Ashley Parker Angel

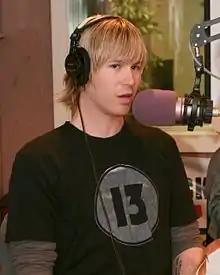
Angel in 2006

Ashley Parker Angel is an American musician and actor who rose to prominence as a member of the boy band O-Town. After the band dissolved, he had a brief solo music career, and was the only former band member who declined to go on a reunion tour with O-Town in 2011. Parker Angel has acted in several Broadway productions since 2007, and most recently appeared in "Wicked" as the lead male character Fiyero Tigelaar.